Ectrodactyly

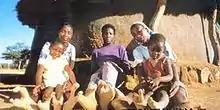
Vadoma people with ectrodactyly

Ectrodactyly is not only a genetic characteristic in humans, but can also occur in frogs and toads, mice, salamanders, cows, chickens, rabbits, marmosets, cats and dogs, and even West Indian manatees. The following examples are studies showing the natural occurrence of ectrodactyly in animals, without the disease being reproduced and tested in a laboratory. In all three examples we see how rare the actual occurrence of ectrodactyly is.